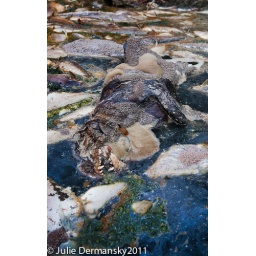
dog in middle of fish kill 2